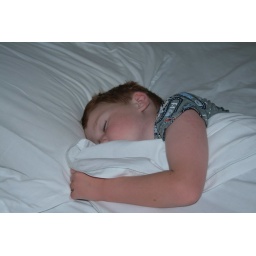
The boys woke up every day at the beach by 6:30! Today they finally slept late!